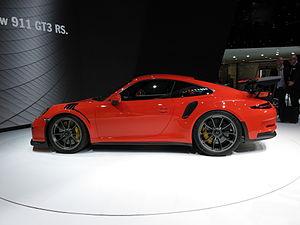
Salon international de l'automobile de Genève 2015
La Porsche 911 GT3 est une automobile de sport du constructeur allemand Porsche mise sur le marché en 1999. C'est une version haute performance de la 911. Elle est assemblée à Stuttgart, en Allemagne. Elle a connu plusieurs évolutions majeures, avec la 911 type 996, 997 et la 991.